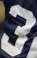
Number: 3